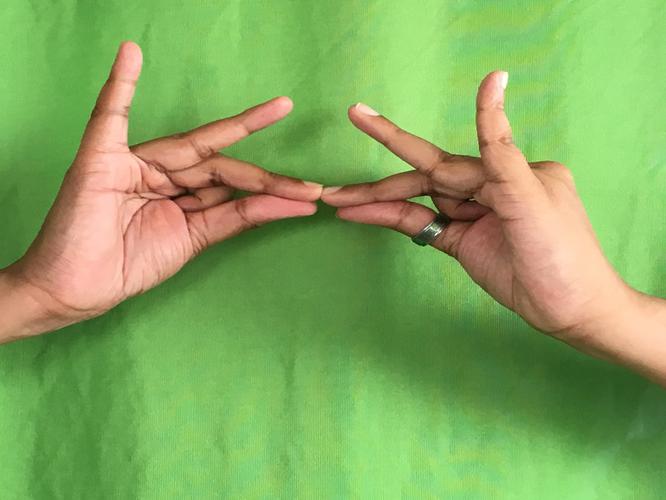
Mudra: Sakata
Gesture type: double_hand